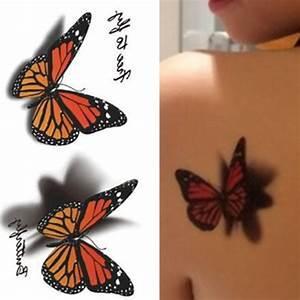
butterfly